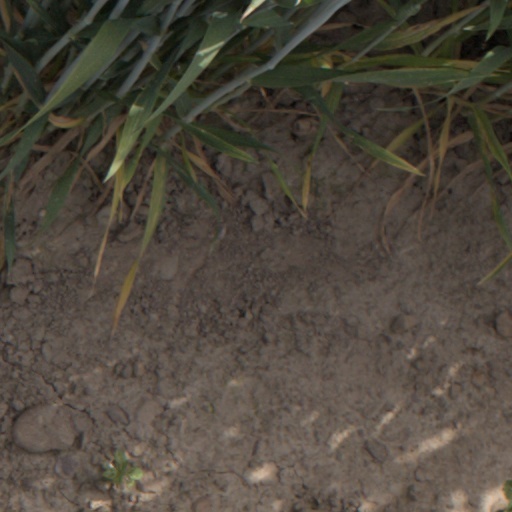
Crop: wheat